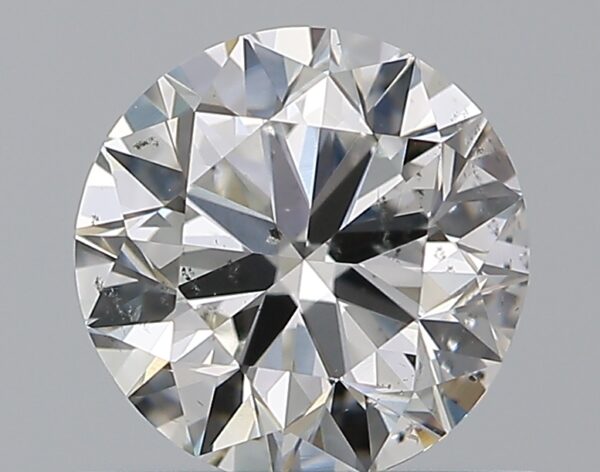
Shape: round
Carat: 0.75
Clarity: SI1
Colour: H
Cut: VG
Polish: EX
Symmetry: VG
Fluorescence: N
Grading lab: GIA
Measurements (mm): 5.67 x 5.73 x 3.59